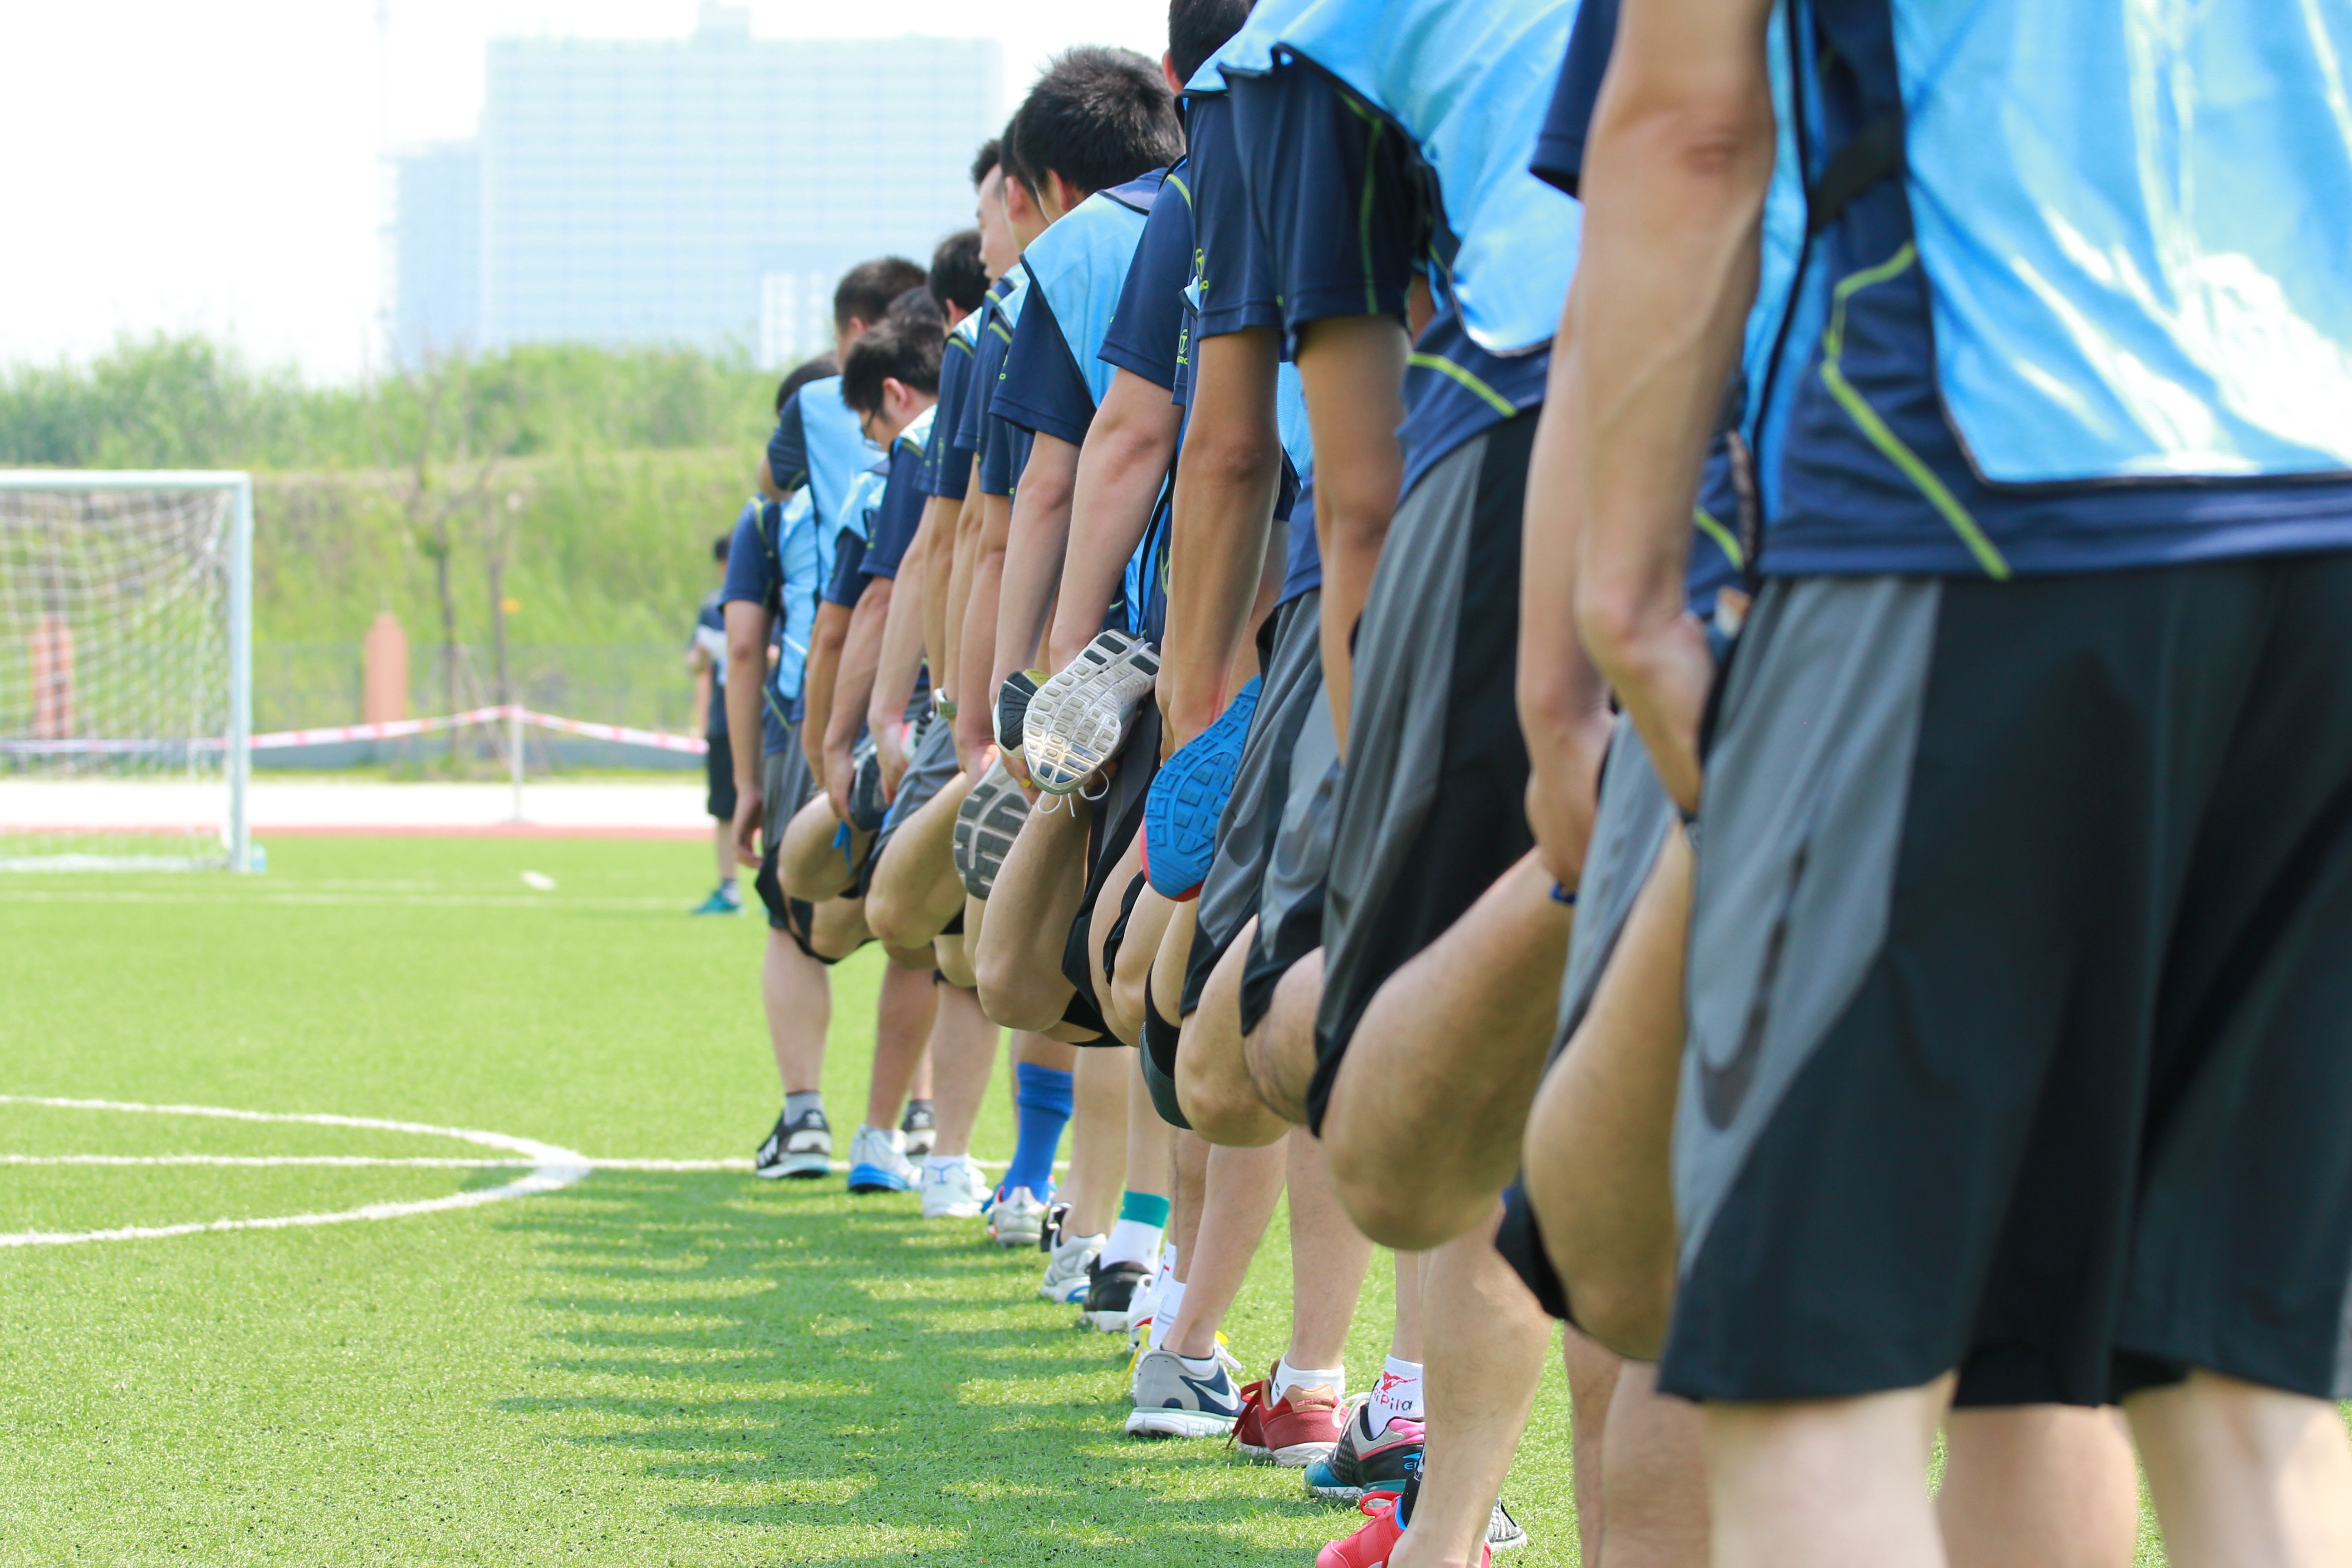
summer, athletic, training, soccer, football, team, sports, players, athletics, tournament, sprint, team work, football field, competition event, socces